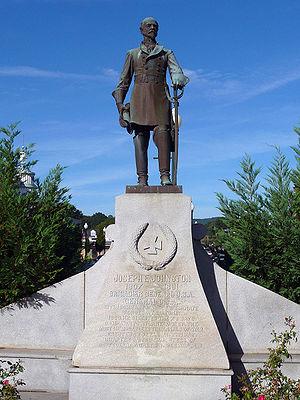
Dalton est une ville de comté de Whitfield, dont elle est le chef-lieu, en Géorgie.
Joseph Eggleston Johnston est brigadier-général dans l'US Army et l'un des généraux les plus hauts rangs de l'armée des États confédérés d'Amérique durant la guerre de Sécession.